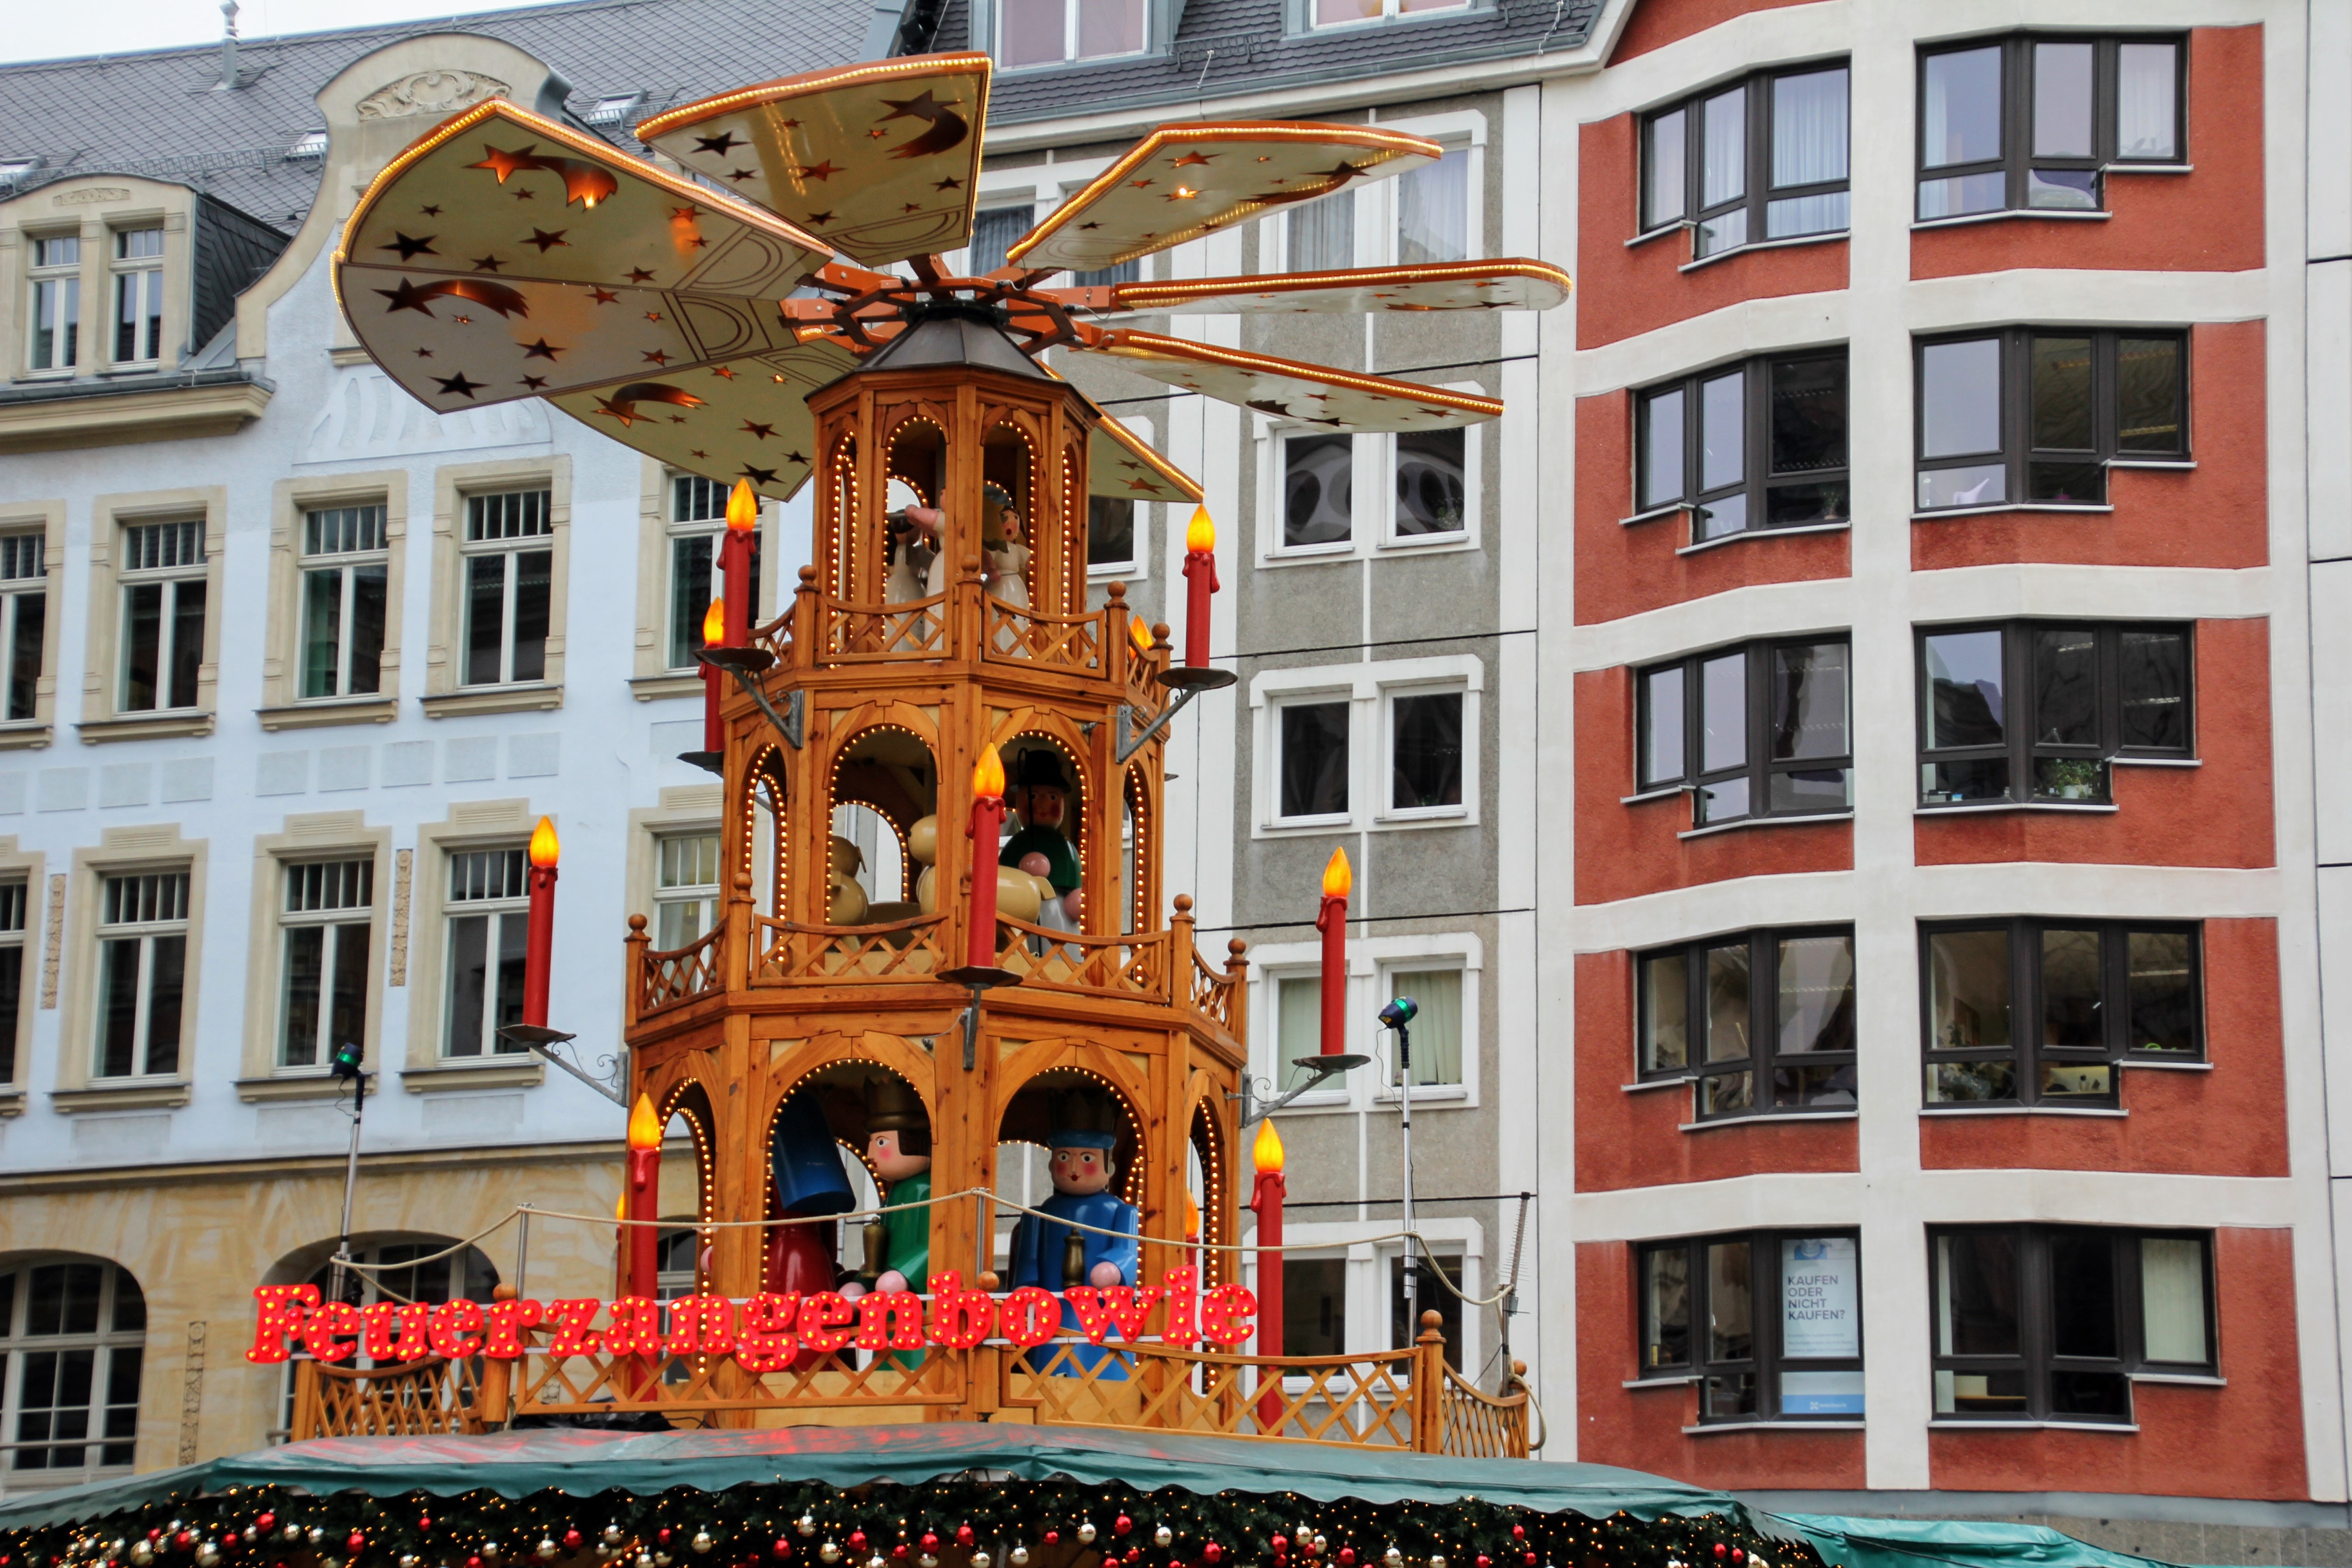
architecture, town, building, palace, tower, pyramid, plaza, landmark, facade, christmas, leipzig, christmas market, feuerzangenbowle, christmas pyramid, mulled wine stand